Nesset Municipality

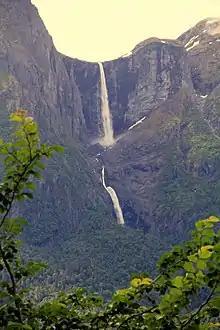
View of the famous Mardalsfossen waterfall which was the inspiration for the municipal flag and coat of arms.

The parish of Nesset was established as a municipality on 1 January 1838 (see formannskapsdistrikt law). On 1 January 1890, Nesset Municipality was divided. All of Nesset Municipality that was located south of the Langfjorden (population: 2,155) was separated to form the new Eresfjord og Vistdal Municipality and the rest of Nesset Municipality (population: 1,706) remained as Nesset Municipality.